Pietro Rosa

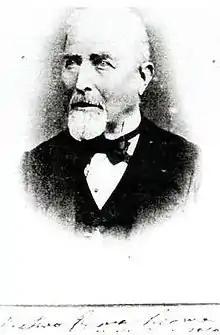
Pietro Rosa

Pietro Rosa (November 10, 1810 in Rome – August 15, 1891 in Rome) was an Italian architect and topographer. He studied the settlements of the ancient Roman countryside and carried out a systematic series of excavations on the Palatine Hill in Rome.